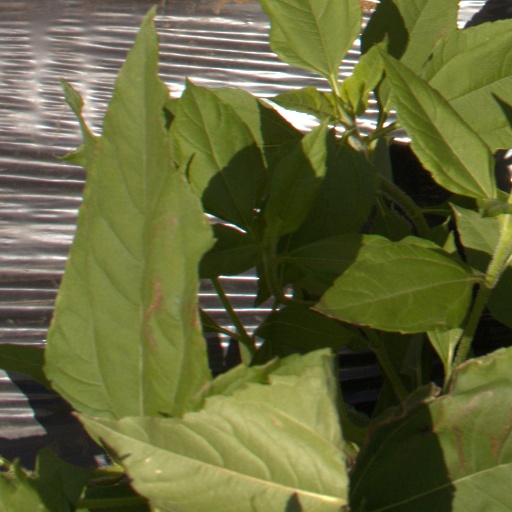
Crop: Jerusalem artichoke